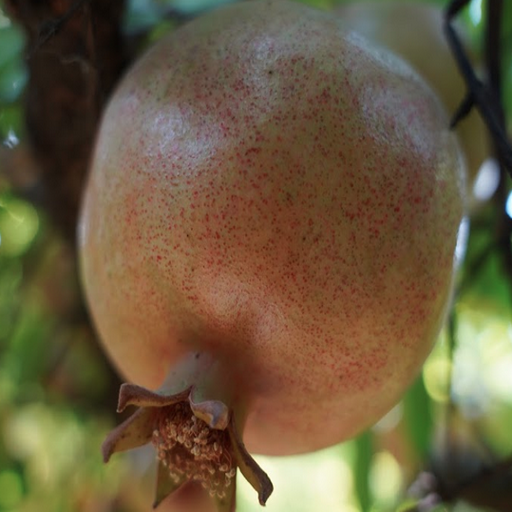
Label: Healthy